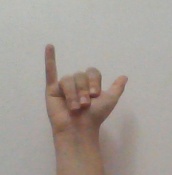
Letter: ya